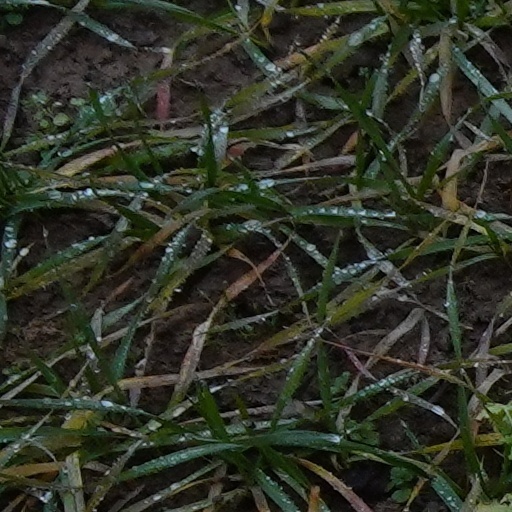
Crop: wheat